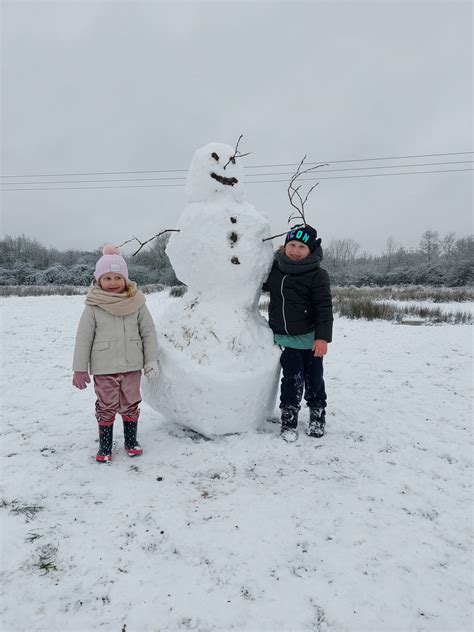
Weather: snow or frosty